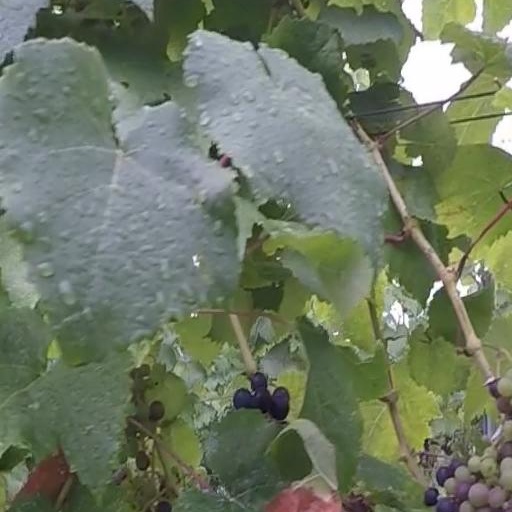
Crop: grape